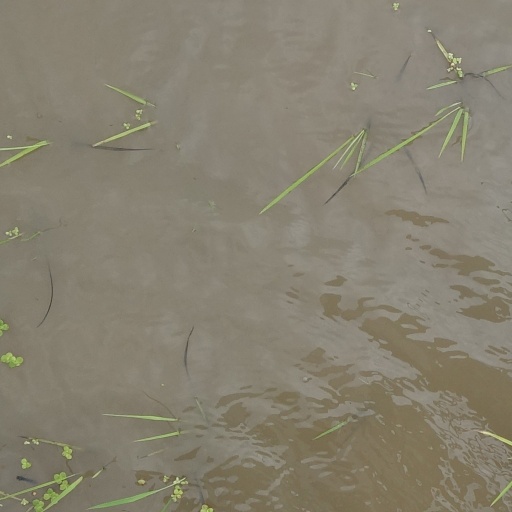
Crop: rice